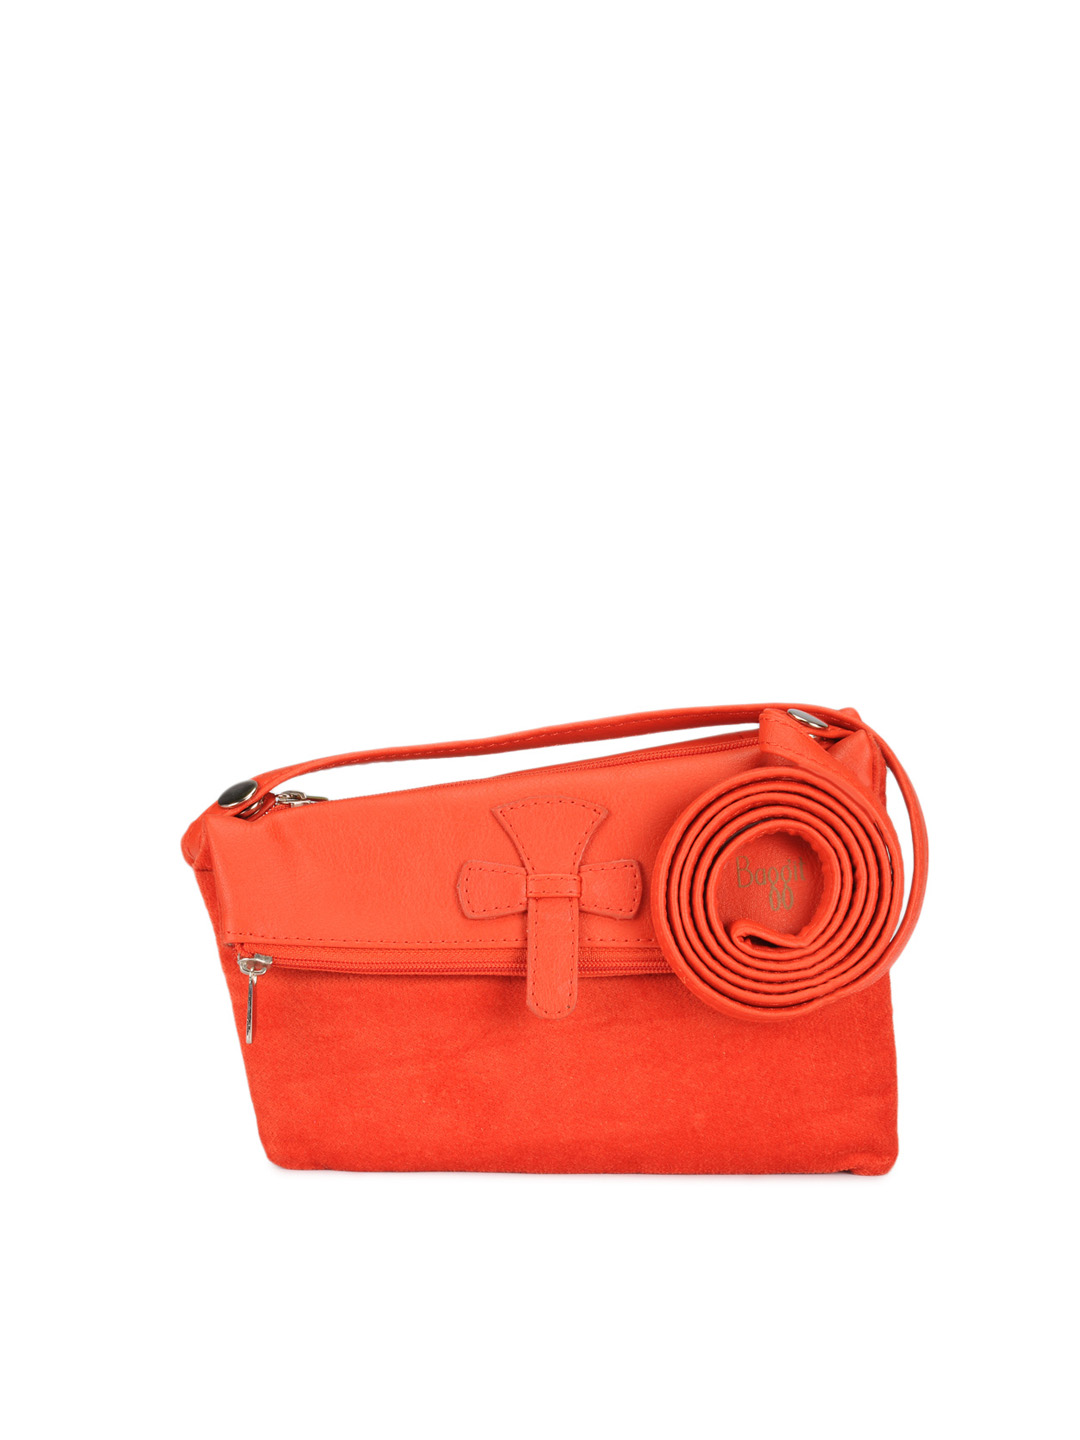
Baggit Women Orange Sling Bag
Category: Accessories / Bags / Handbags
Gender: Women
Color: Orange
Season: Fall 2012
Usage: Casual